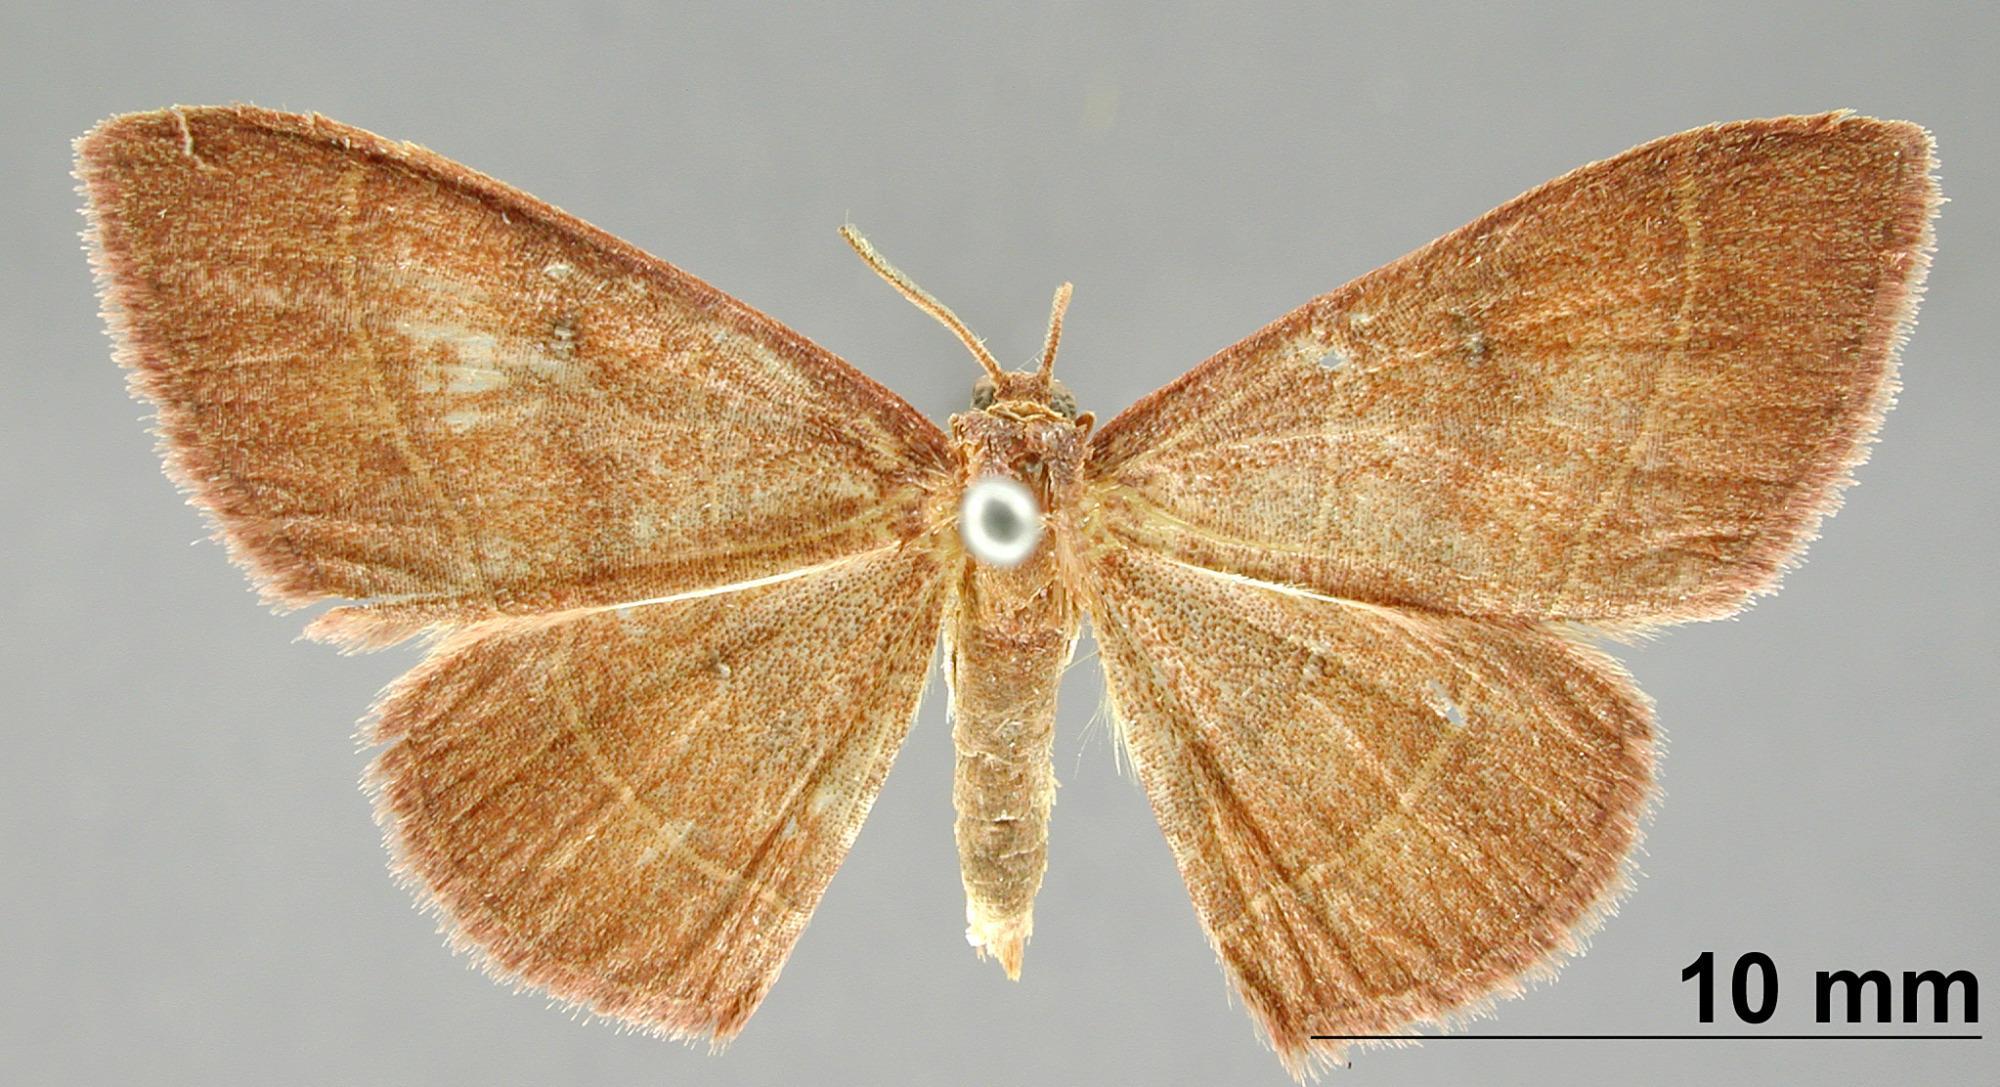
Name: Dichromatopodia masinissa
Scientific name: Dichromatopodia masinissa Schaus, 1912
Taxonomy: Animalia, Arthropoda, Insecta, Lepidoptera, Geometridae, Sterrhinae
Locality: Juan Vinas, Unknown, Costa Rica